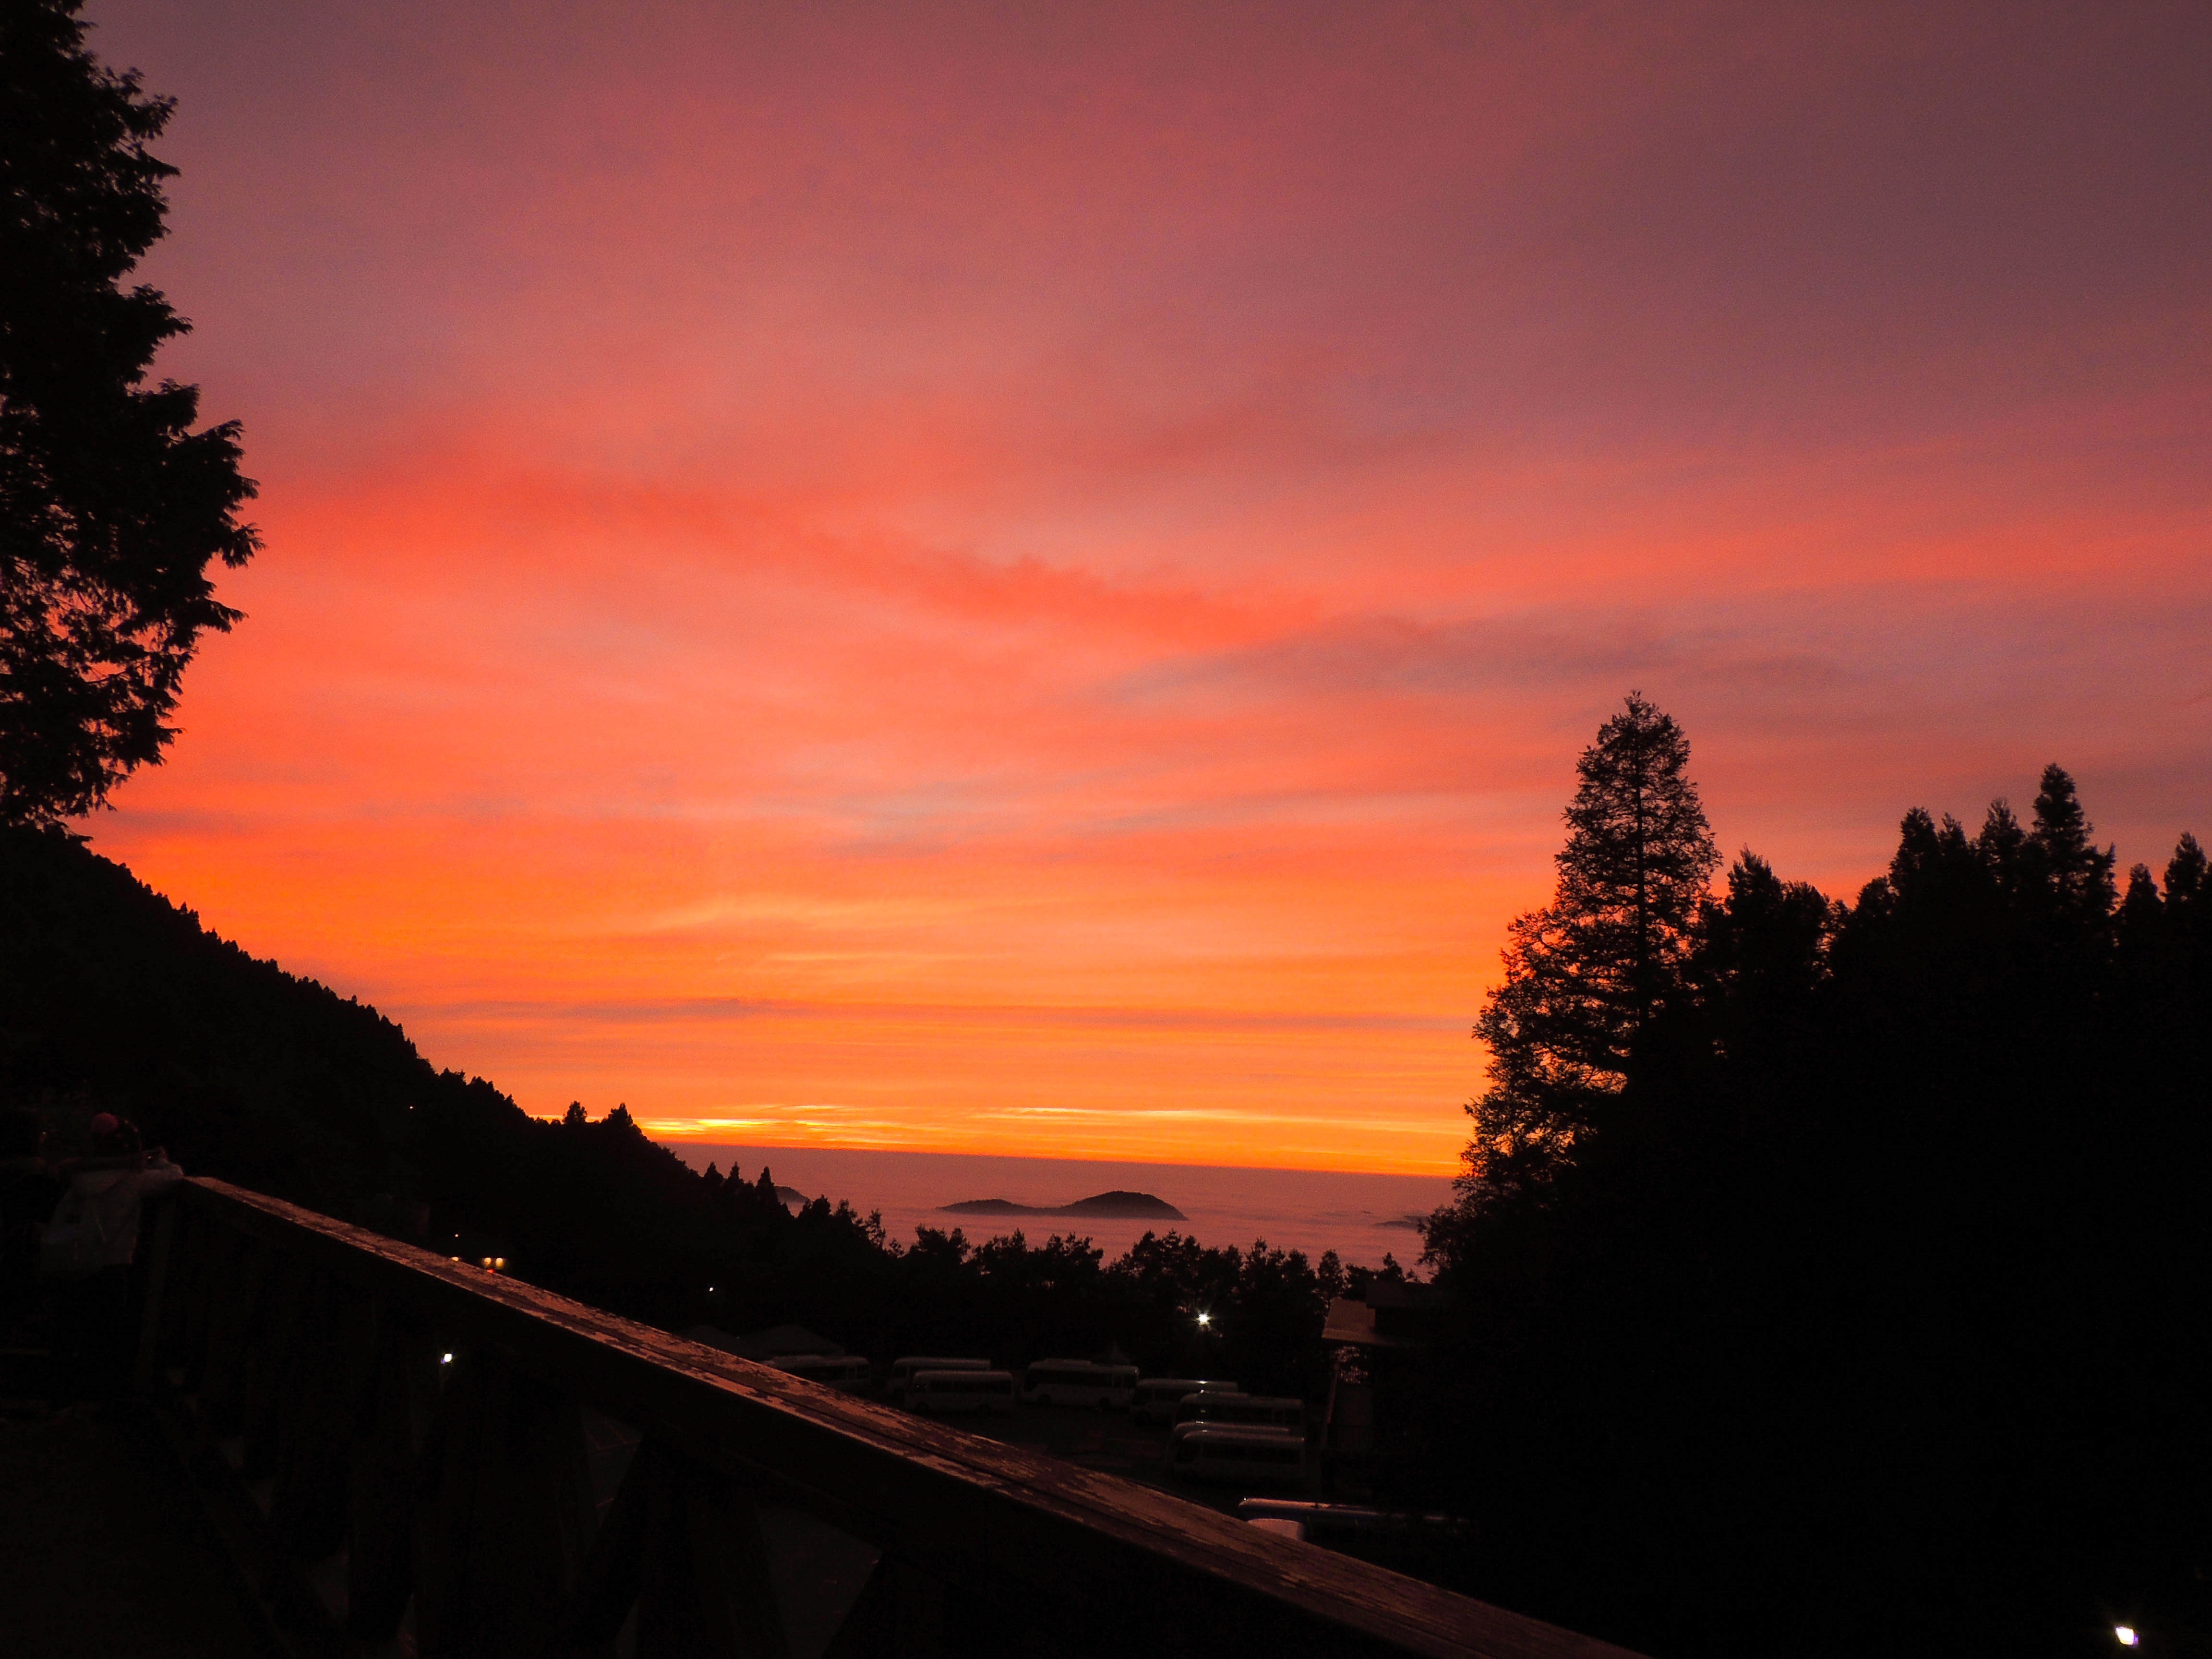
horizon, cloud, sky, sun, sunrise, sunset, sunlight, morning, dawn, dusk, evening, afterglow, red sky at morning